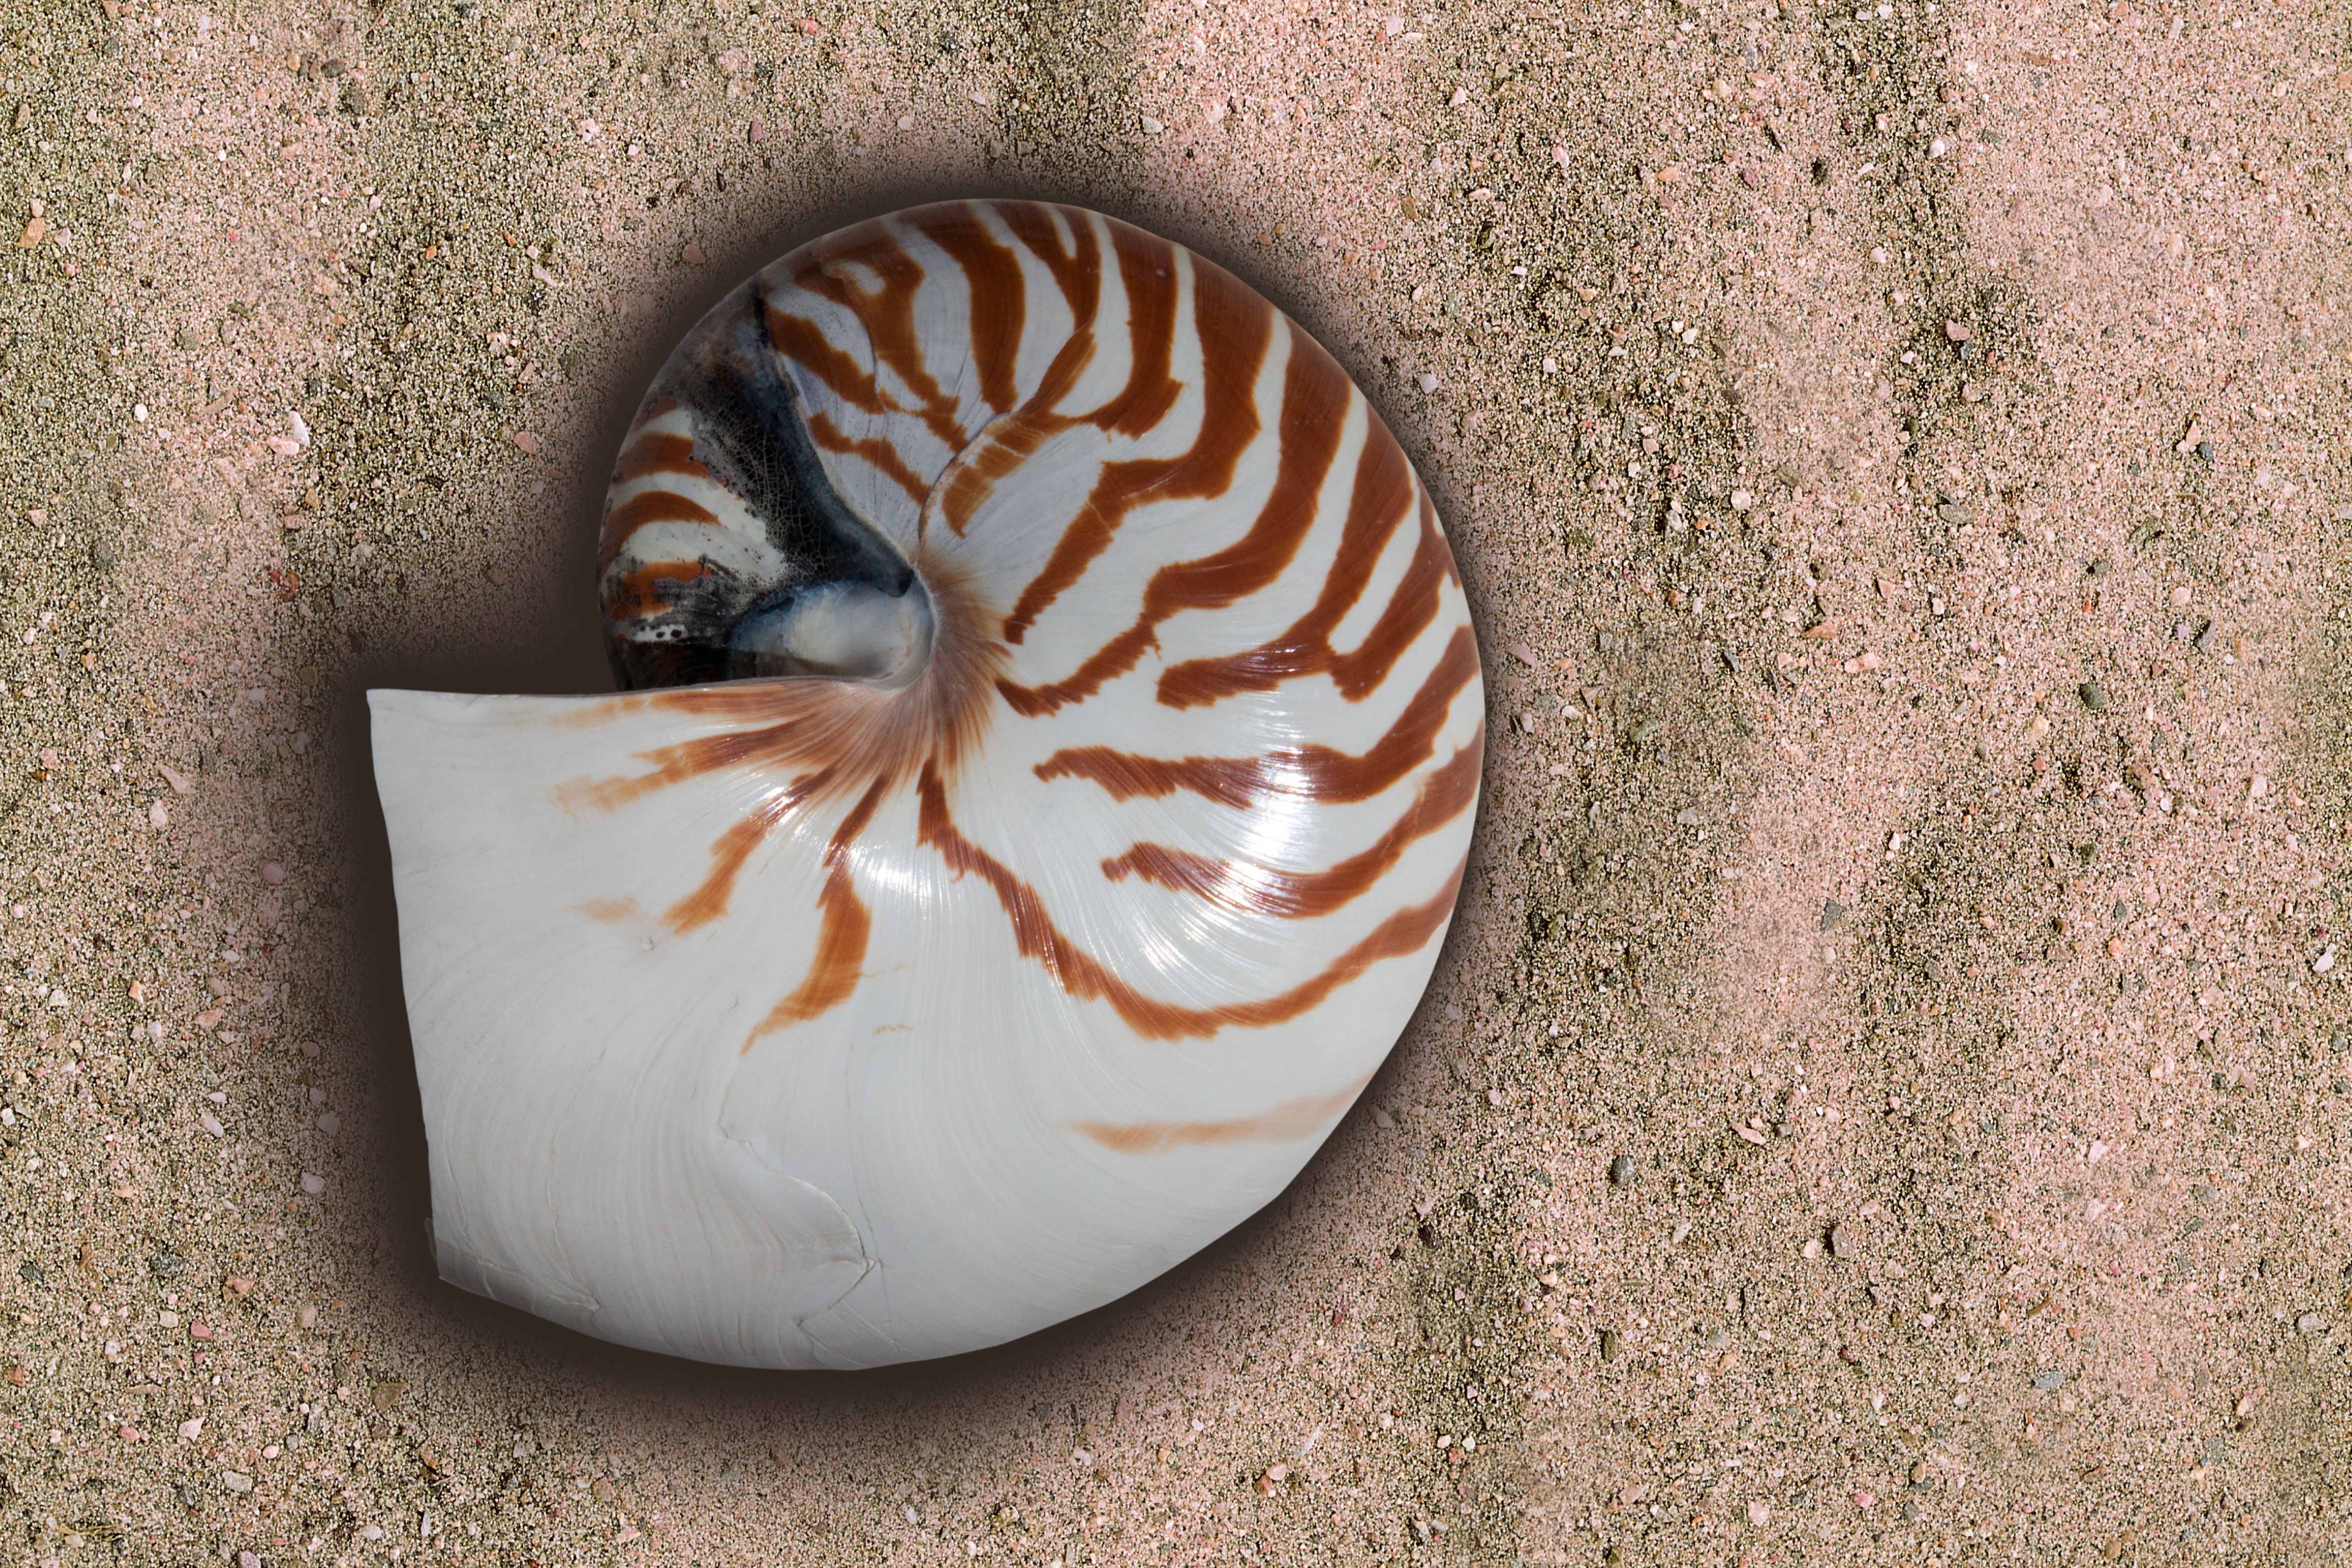
beach, sea, sand, animal, macro, biology, holiday, memory, material, shell, invertebrate, seashell, housing, decorative, carving, nautilus, sand beach, sea snail, excerpt of the beach, nautilida, living fossils, cephalopods